Howard Carter

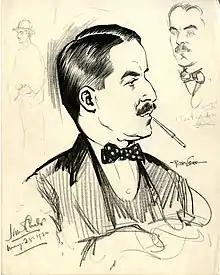
Manuel Rosenberg autographed sketch of Howard Carter, 1924 for the Cincinnati Post

In 1914, Lord Carnarvon received the concession to dig in the Valley of the Kings. Carter led the work, undertaking a systematic search for any tombs missed by previous expeditions, in particular that of the Pharaoh Tutankhamun. However, excavations were soon interrupted by the First World War, Carter spending the war years working for the British Government as a diplomatic courier and translator. He enthusiastically resumed his excavation work towards the end of 1917.